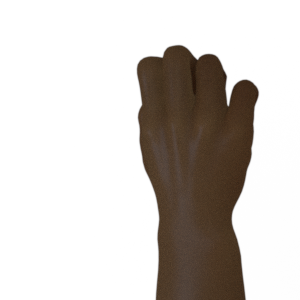
Label: rock